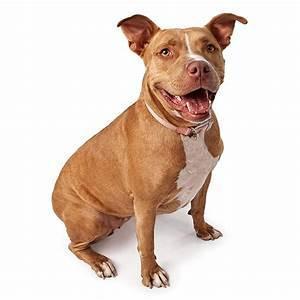
dog